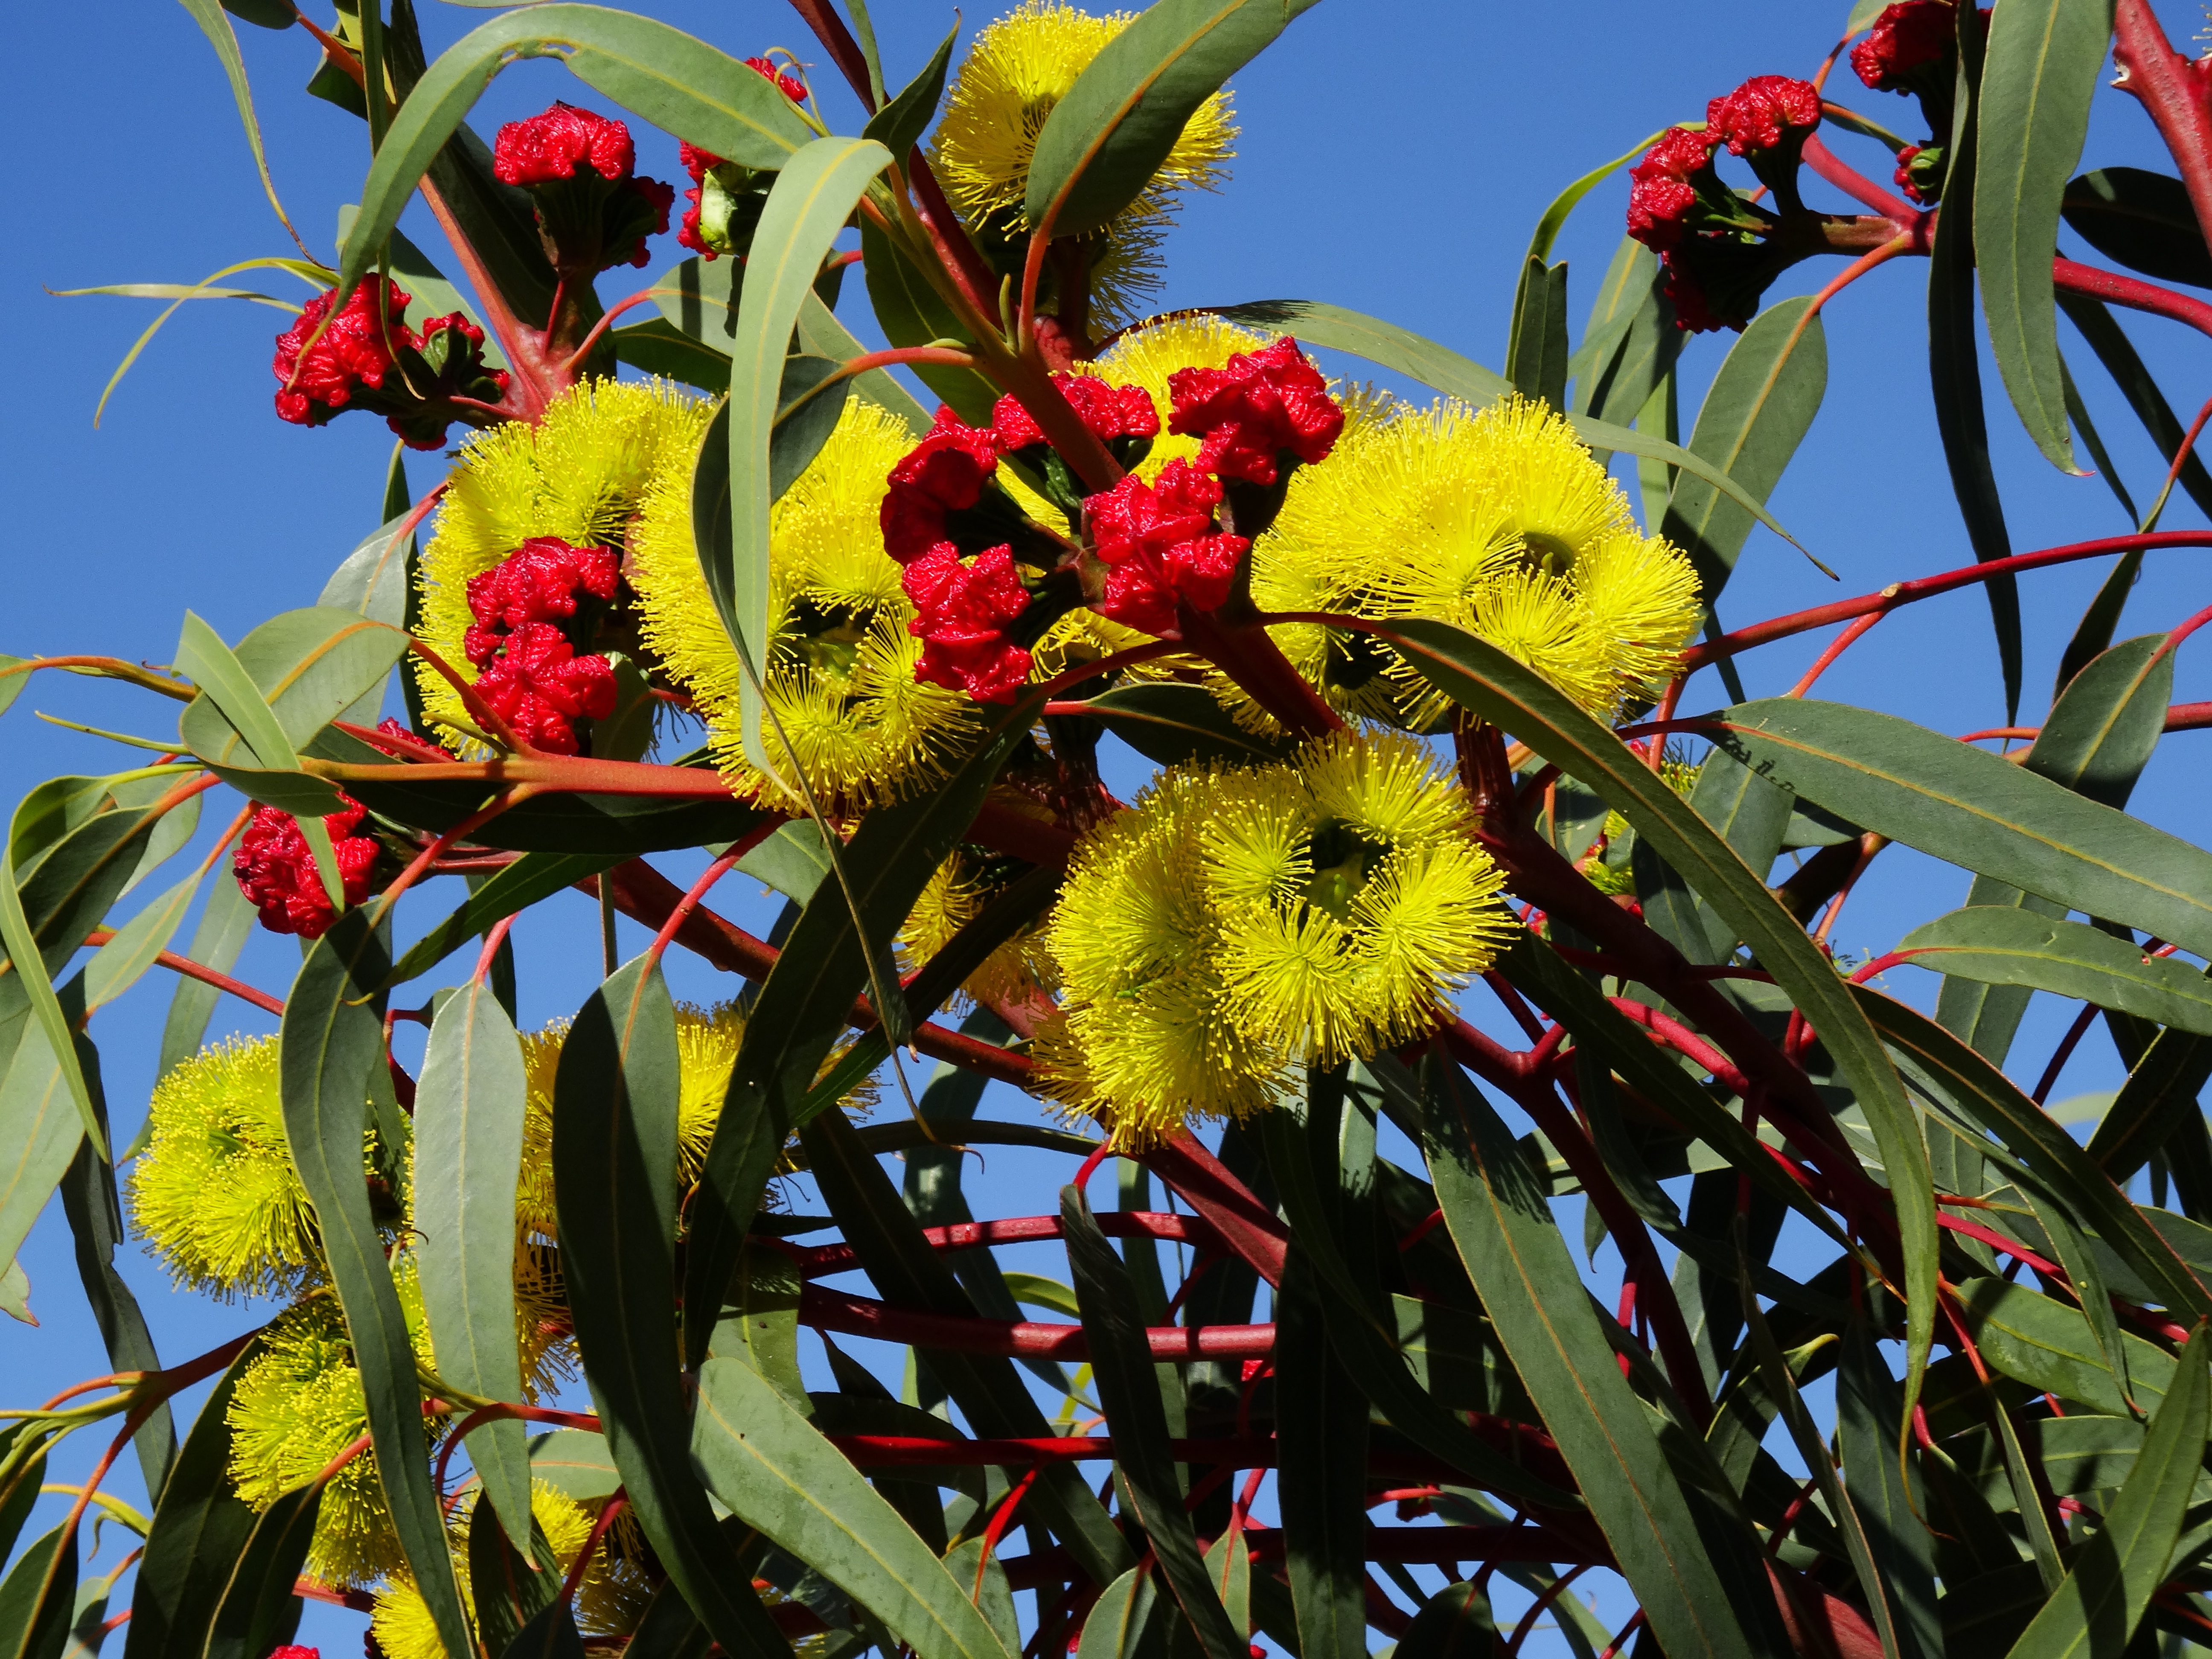
tree, nature, branch, blossom, plant, leaf, flower, autumn, botany, yellow, flora, wildflower, colorful flowers, shrub, flowering plant, eucalyptus flower, woody plant, land plant, australian blossom